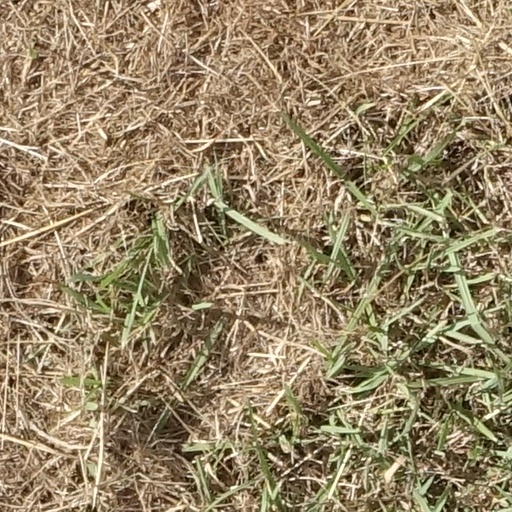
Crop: sorghum